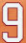
Number: 9